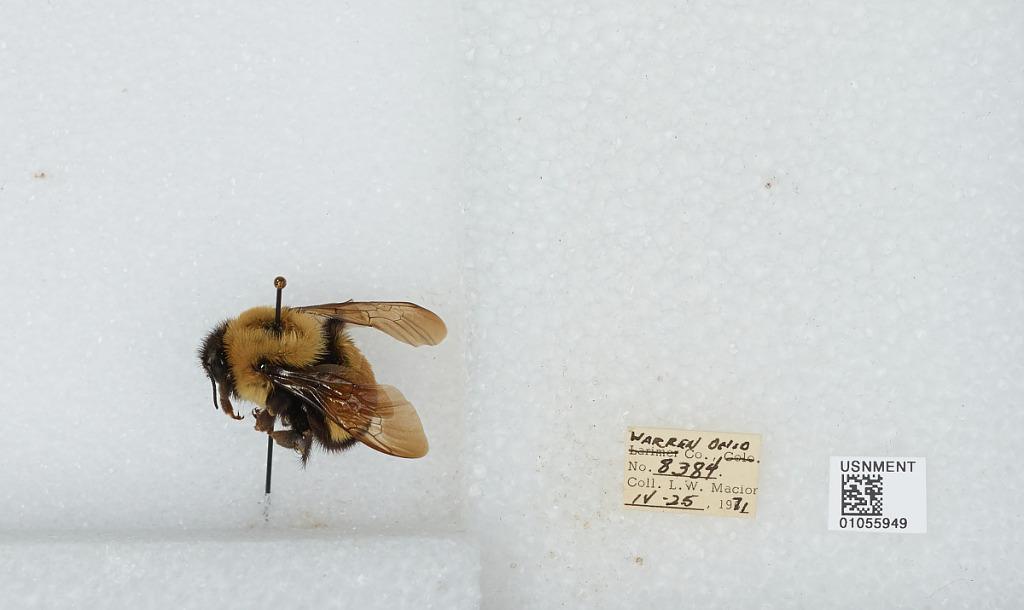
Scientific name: Bombus (Bombus) affinis Cresson
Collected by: L. Macior
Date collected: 1971-4-25
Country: United States
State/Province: Ohio
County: Warren
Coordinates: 39.4242, -84.1856